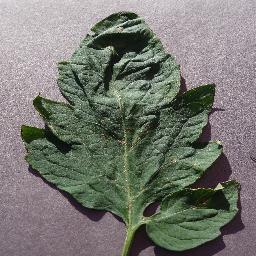
Label: Tomato___Target_Spot